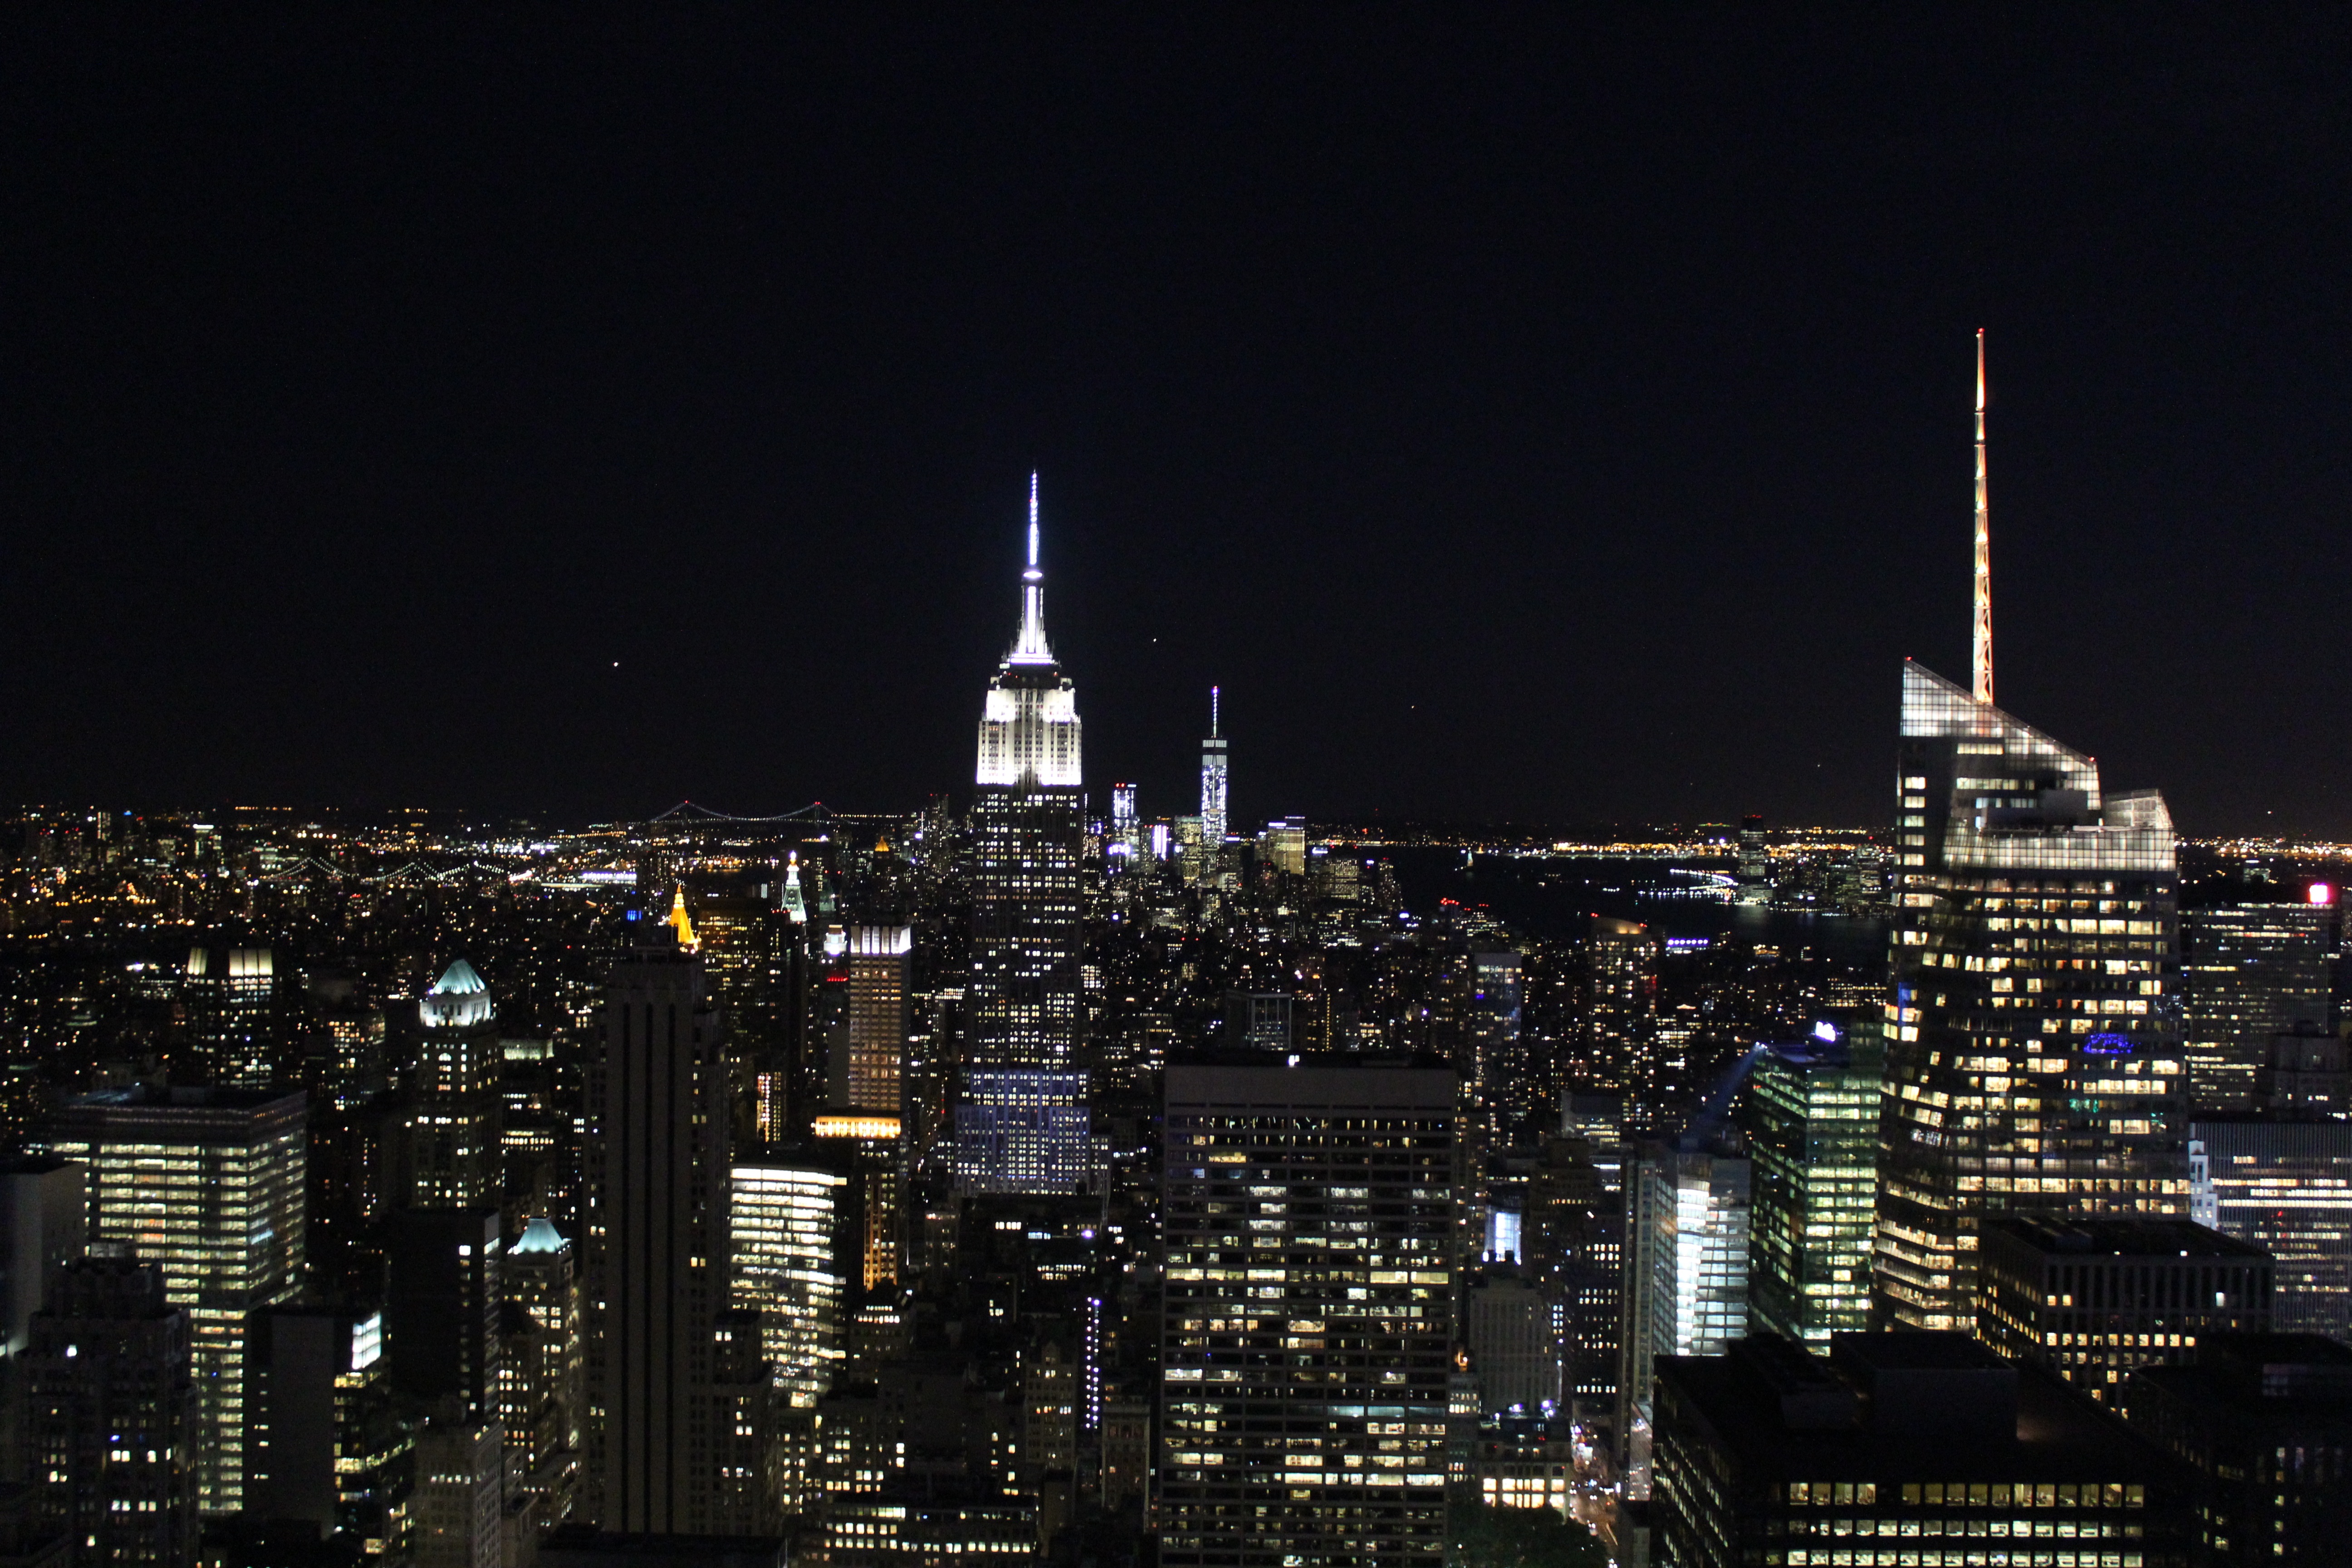
horizon, skyline, night, building, city, skyscraper, urban, cityscape, downtown, dusk, evening, tower, landmark, tower block, skyscrapers, buildings, vision, chrysler, afternoon, metropolis, urban area, geographical feature, human settlement, atmosphere of earth, metropolitan area